Terminal and nonterminal symbols

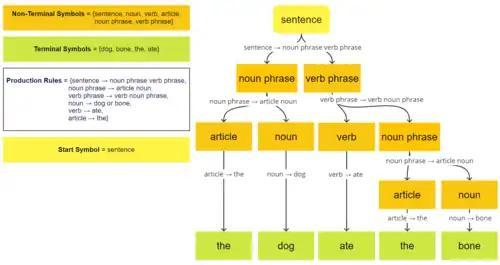
The string "the dog ate the bone" was created using production rules that replaced nonterminal with terminal symbols.

In formal languages, terminal and nonterminal symbols are parts of the "vocabulary" under a formal grammar. "Vocabulary" is a finite, nonempty set of symbols. "Terminal symbols" are symbols that cannot be replaced by other symbols of the vocabulary. "Nonterminal symbols" are symbols that can be replaced by other symbols of the vocabulary by the production rules under the same formal grammar.